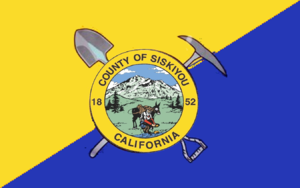
Le comté de Siskiyou est un comté situé dans le nord de l'État de Californie aux États-Unis, dans la région de la Chaîne des Cascades près de la frontière avec l'Oregon. Son chef-lieu est Yreka. Sa population était de 44 301 au recensement de 2000.